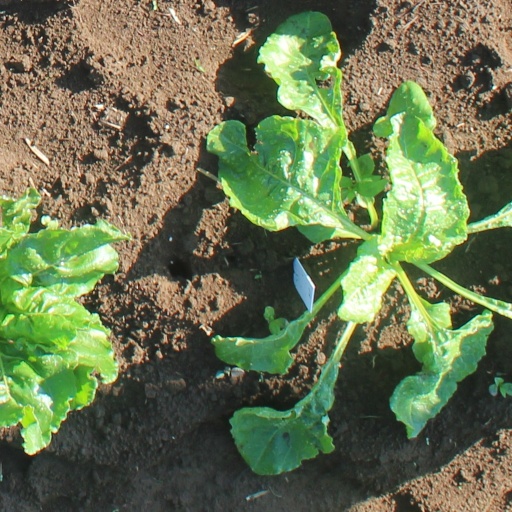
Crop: sugar beet